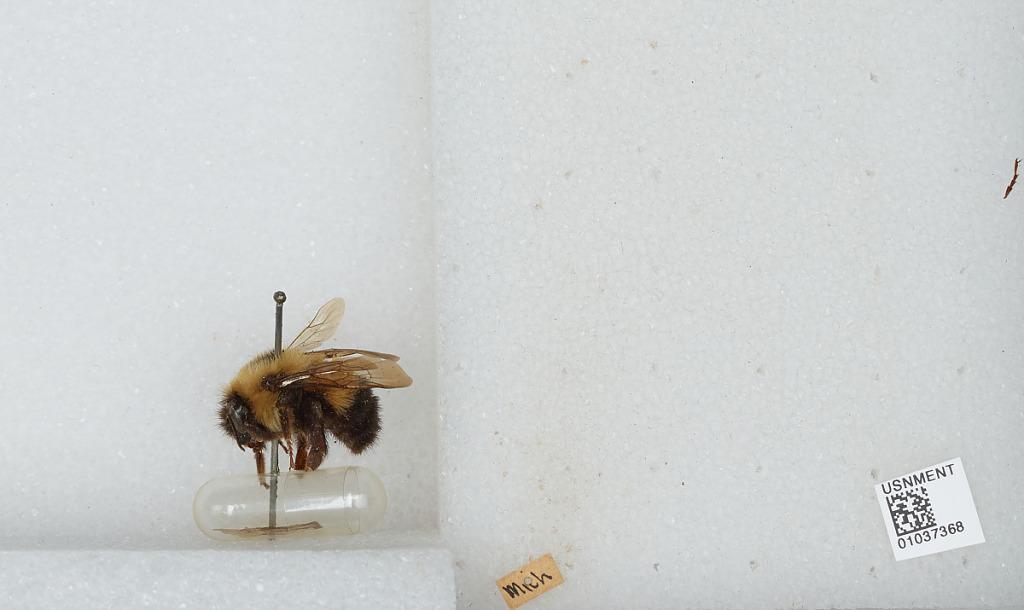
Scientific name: Bombus (Pyrobombus) vagans vagans Smith
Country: United States
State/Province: Michigan